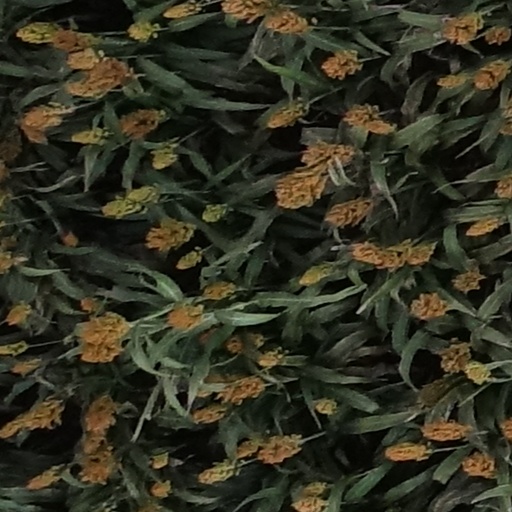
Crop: sorghum